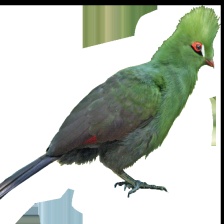
Species: GUINEA TURACO
Scientific name: TAURACO PERSA